Hunter Goodwin

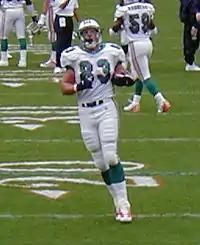
Goodwin with the Dolphins in 2001

Hunter Goodwin (born October 10, 1972) is an American former professional football tight end.